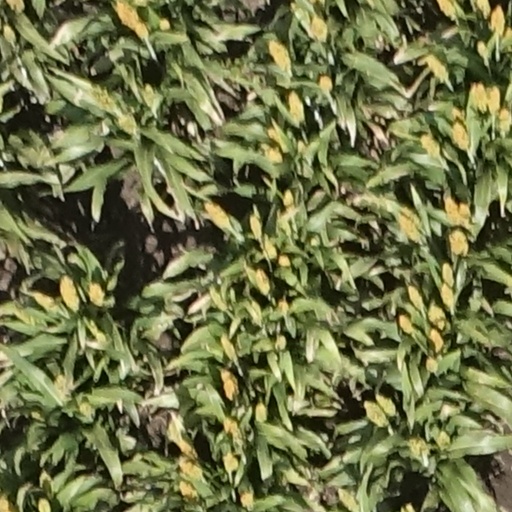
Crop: sorghum